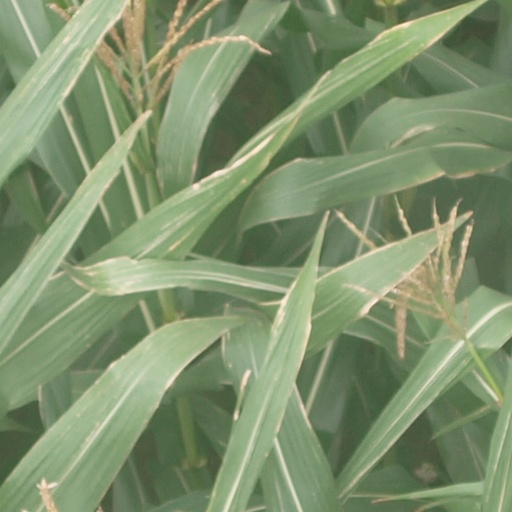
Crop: maize; corn